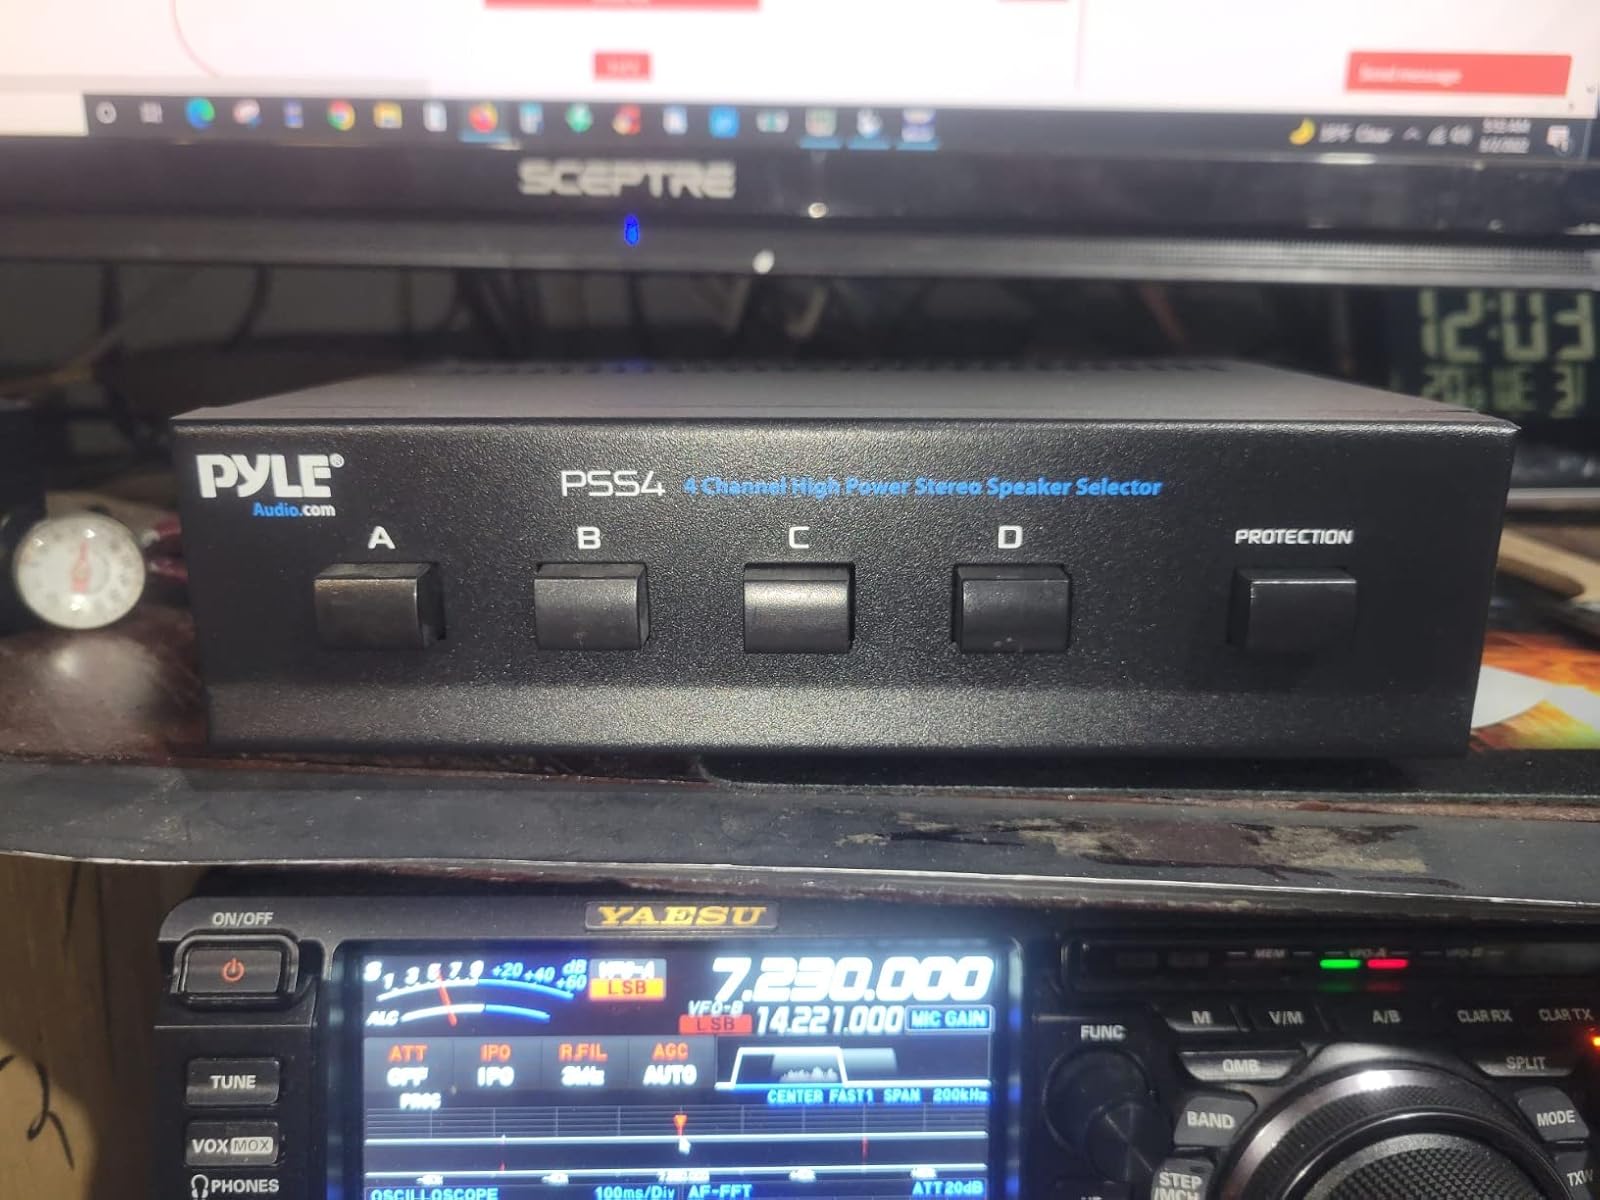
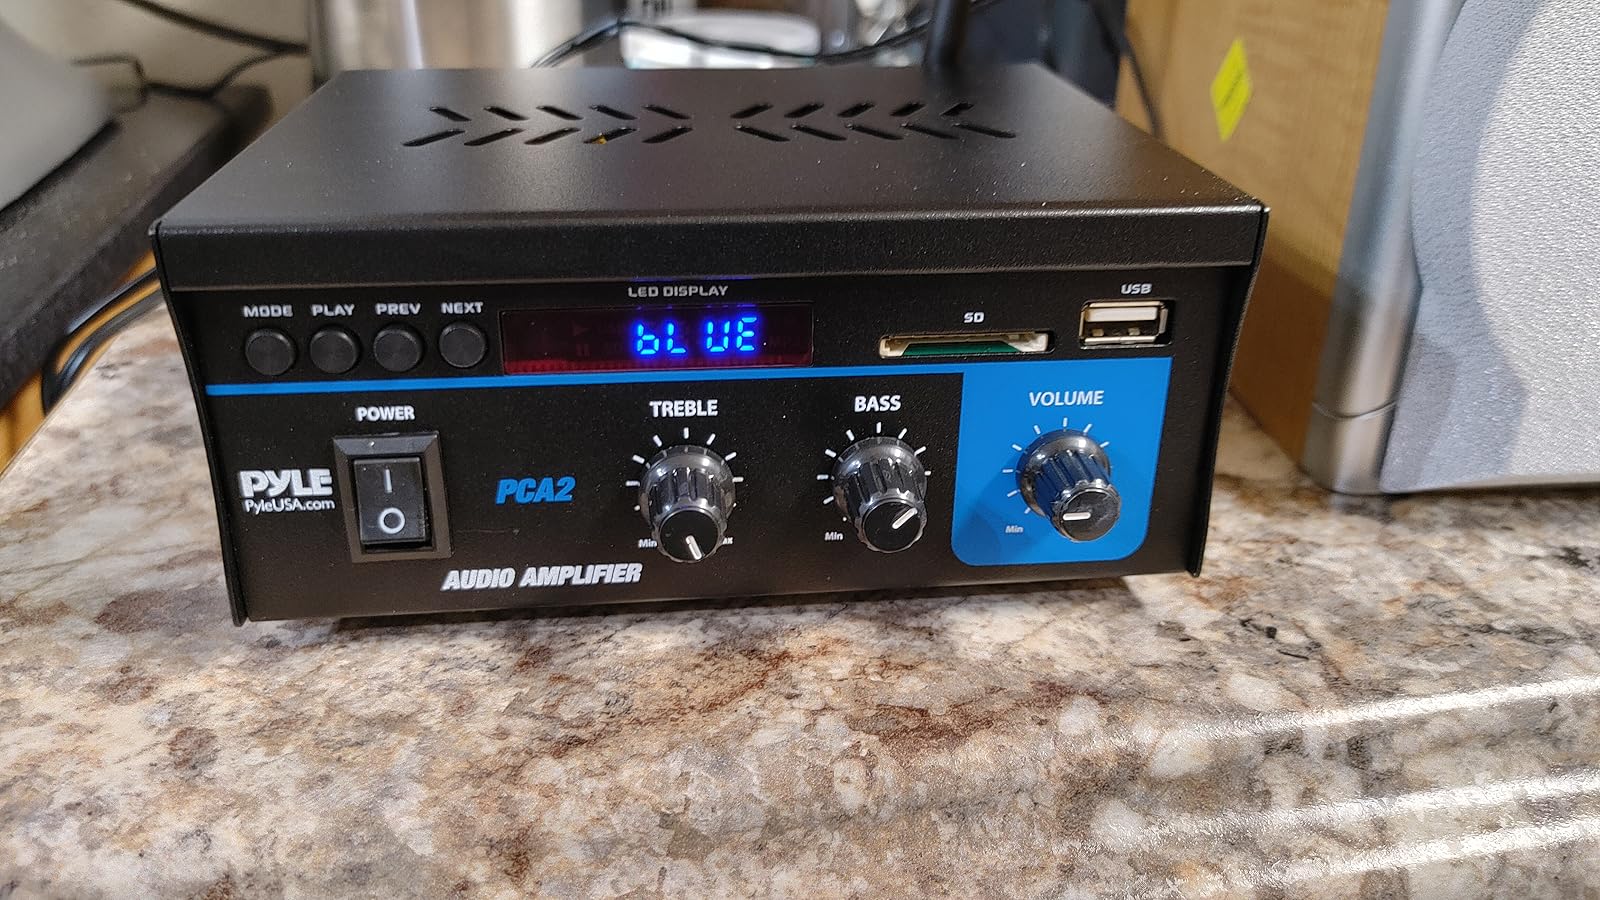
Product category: speaker
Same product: no